Shoshone National Forest

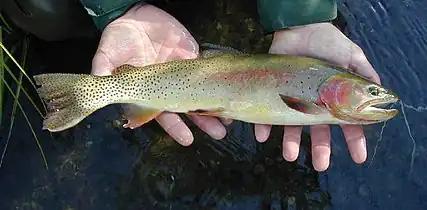
Yellowstone cutthroat trout

Fish found in Shoshone National Forest include at least six species and subspecies of trout including rainbow, brook and brown trout. The Yellowstone cutthroat trout is widespread throughout the Greater Yellowstone Ecosystem, but in the forest is mostly limited to the Shoshone River. The mountain whitefish is also found in the Shoshone River, while the burbot is found in two streams in the southern regions of the forest.